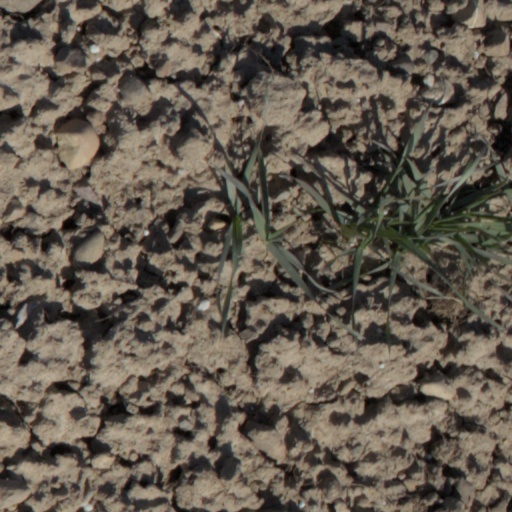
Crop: wheat